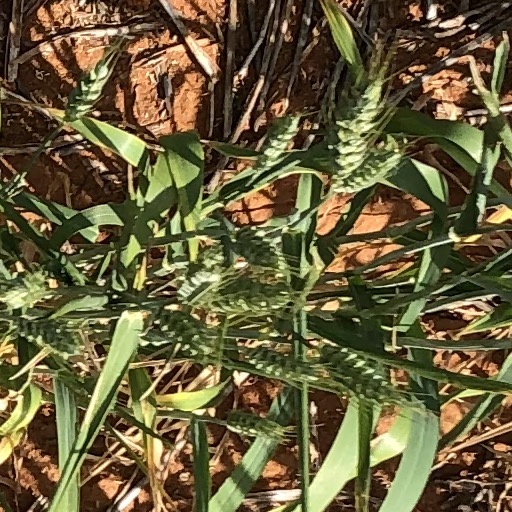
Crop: wheat